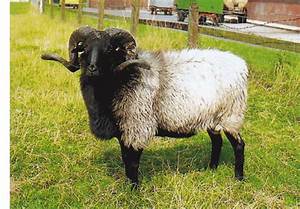
Label: sheep